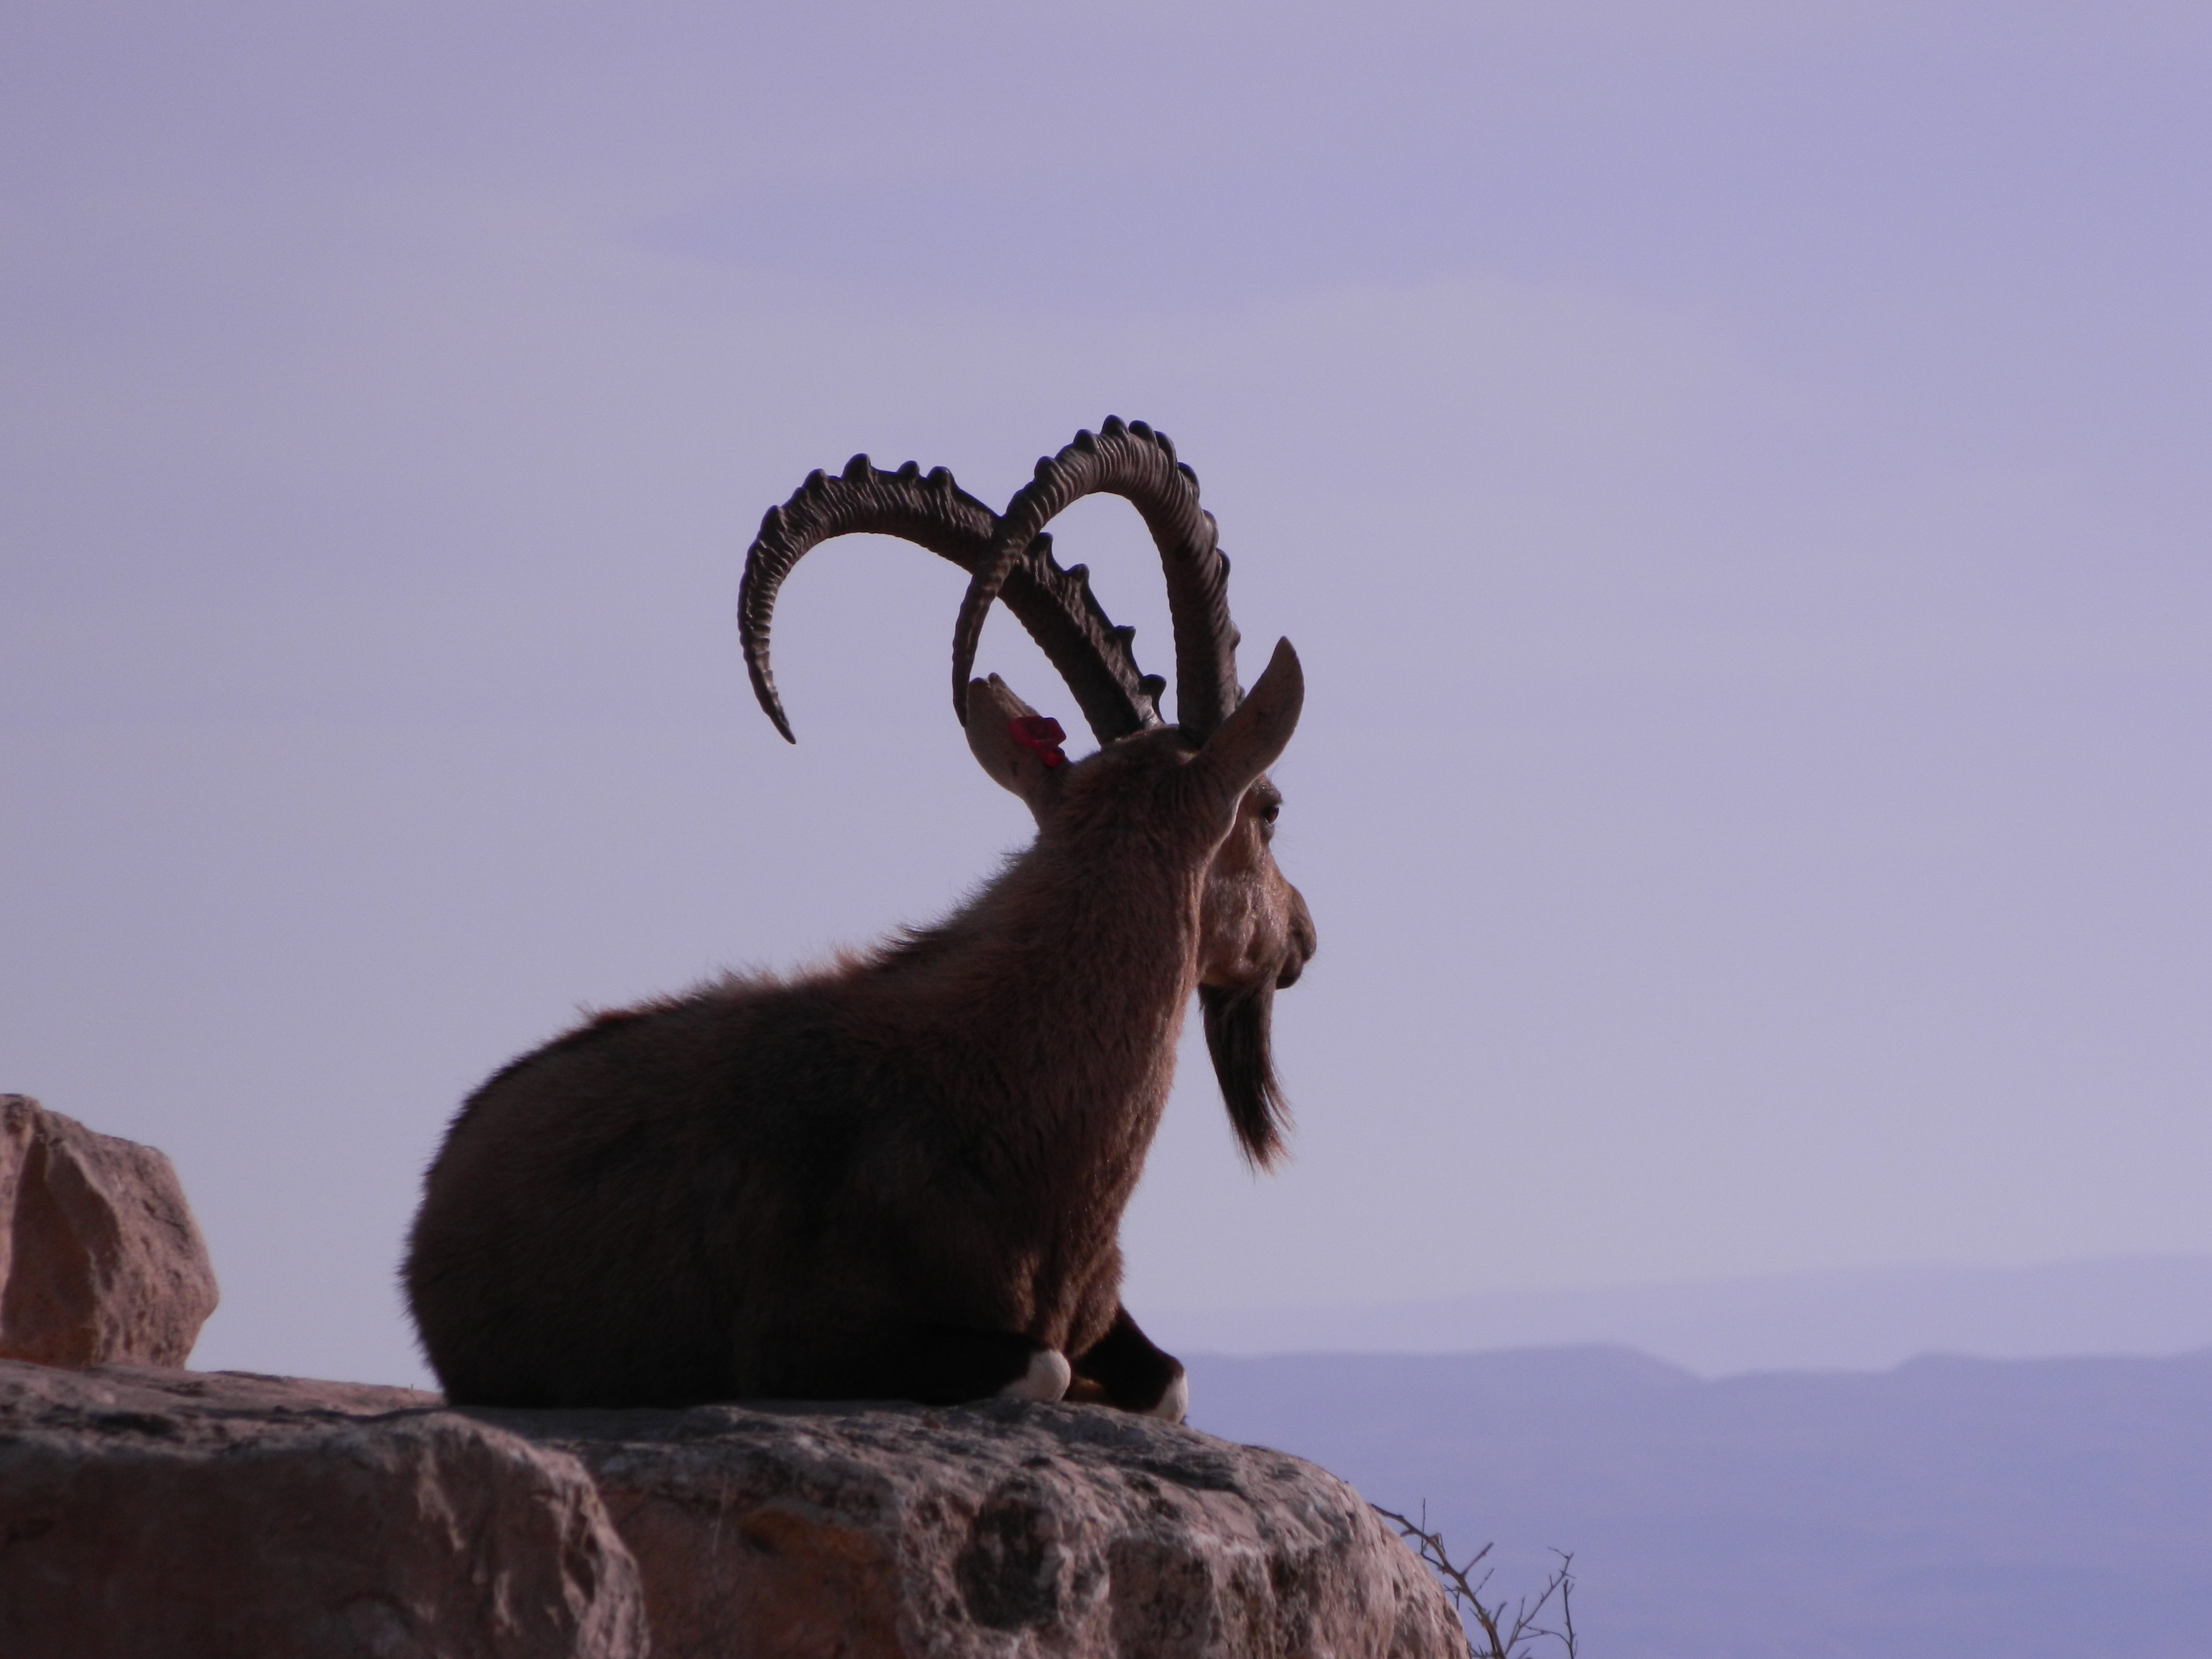
nature, desert, wildlife, wild, mammal, fauna, life, horizontal